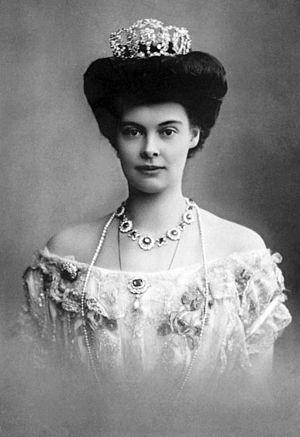
Cécilie Augusta Marie de Mecklembourg-Schwerin, née le 20 septembre 1886 à Schwerin et morte le 6 mai 1954 à Bad Kissingen, est une duchesse de Mecklembourg-Schwerin, devenue par son mariage princesse royale de Prusse et de l'Empire allemand.